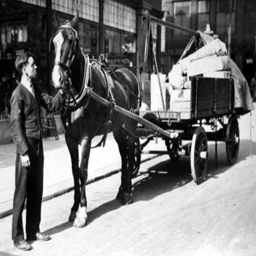
A man pets a horse that is pulling a cart.
The man is standing beside a horse harnessed to a wagon.
This an old fashion picture of a man and a horse drawn wagon.
A horse drawn carriage with man affectionate to horse
The horse is pulling the wagon for the man in the picture.